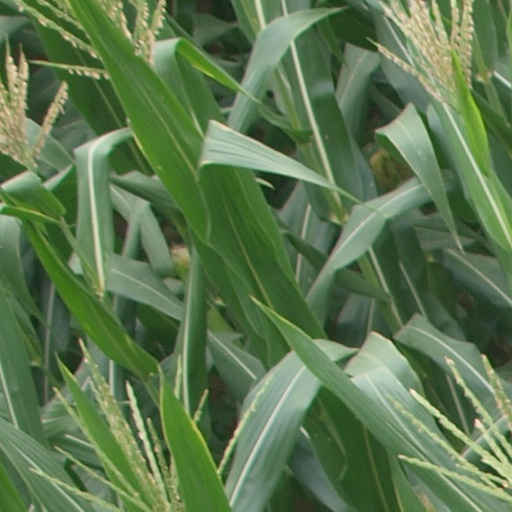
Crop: maize; corn